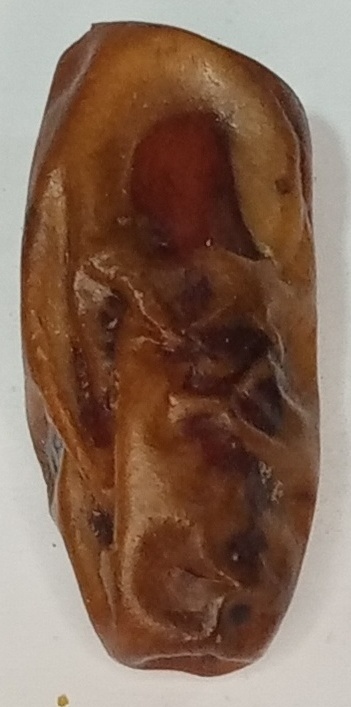
Variety: gajar
Size: large
Grade: grade-3